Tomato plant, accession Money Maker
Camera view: tilt-top (135 deg); turntable rotation: 120 degrees
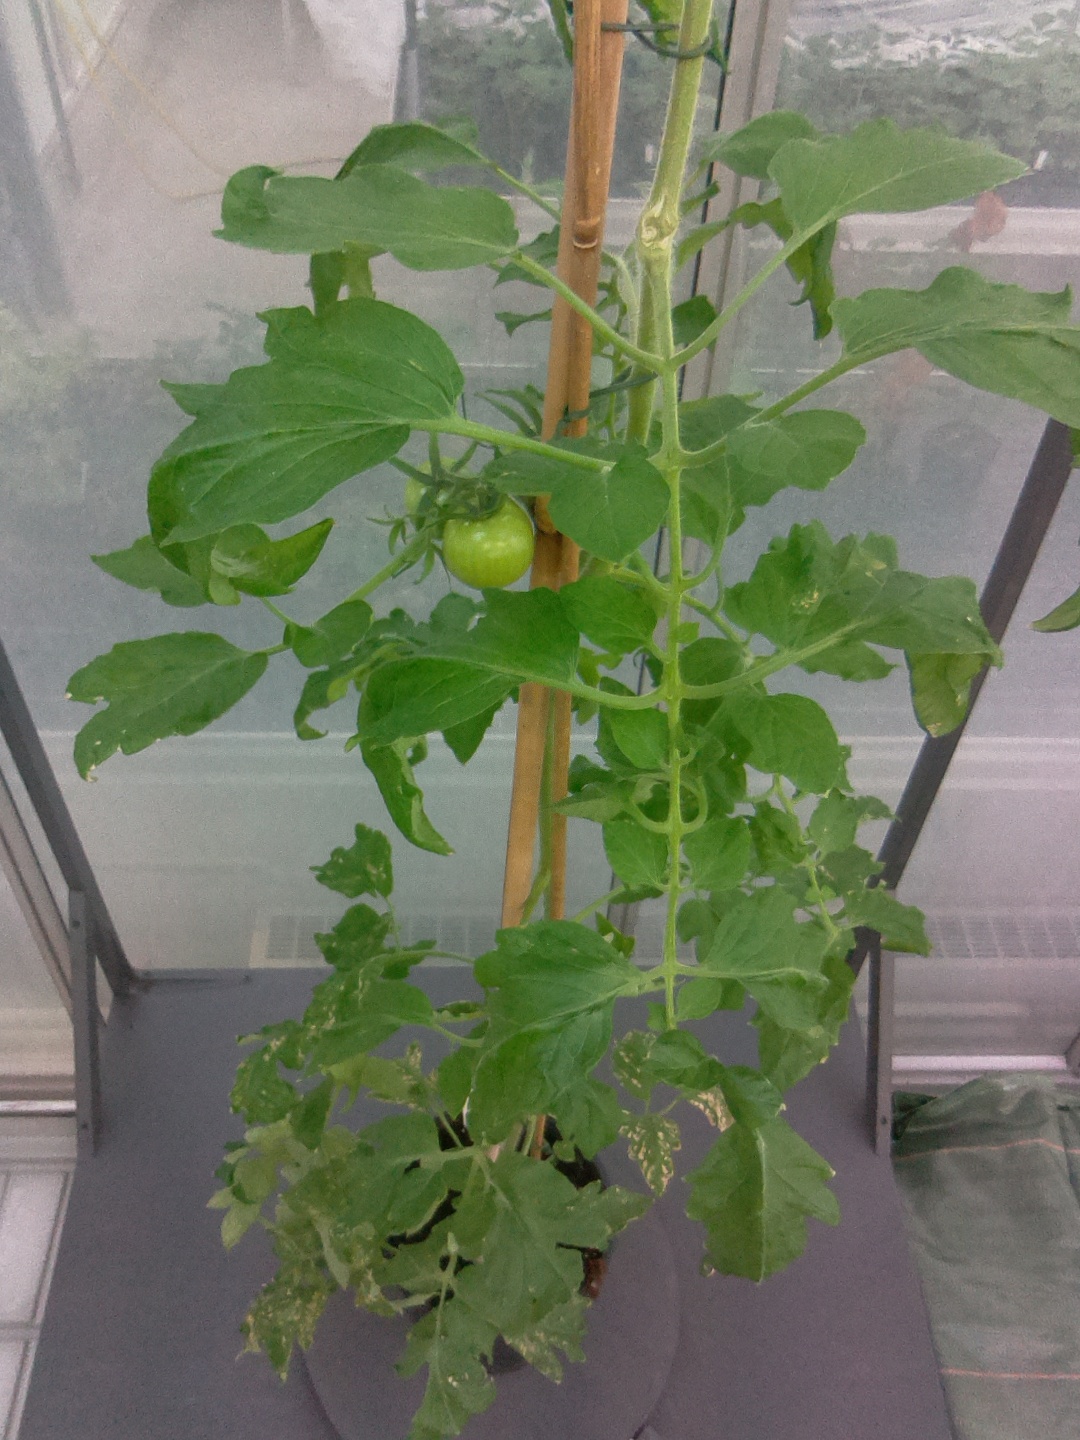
BBCH growth stage 72: 20%-30% of final fruit size